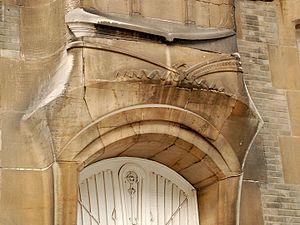
Jules Piermont - Bruxelles - Boulevard Clovis 15 (Art nouveau)
Jules Piermont est un architecte et entrepreneur belge qui a réalisé un immeuble Art nouveau dans le « Quartier des Squares » à Bruxelles.
Le boulevard Clovis, situé hors du pentagone central de Bruxelles, relie le quartier des squares, dont le square Ambiorix et ses maisons Art nouveau, à la Chaussée de Louvain.